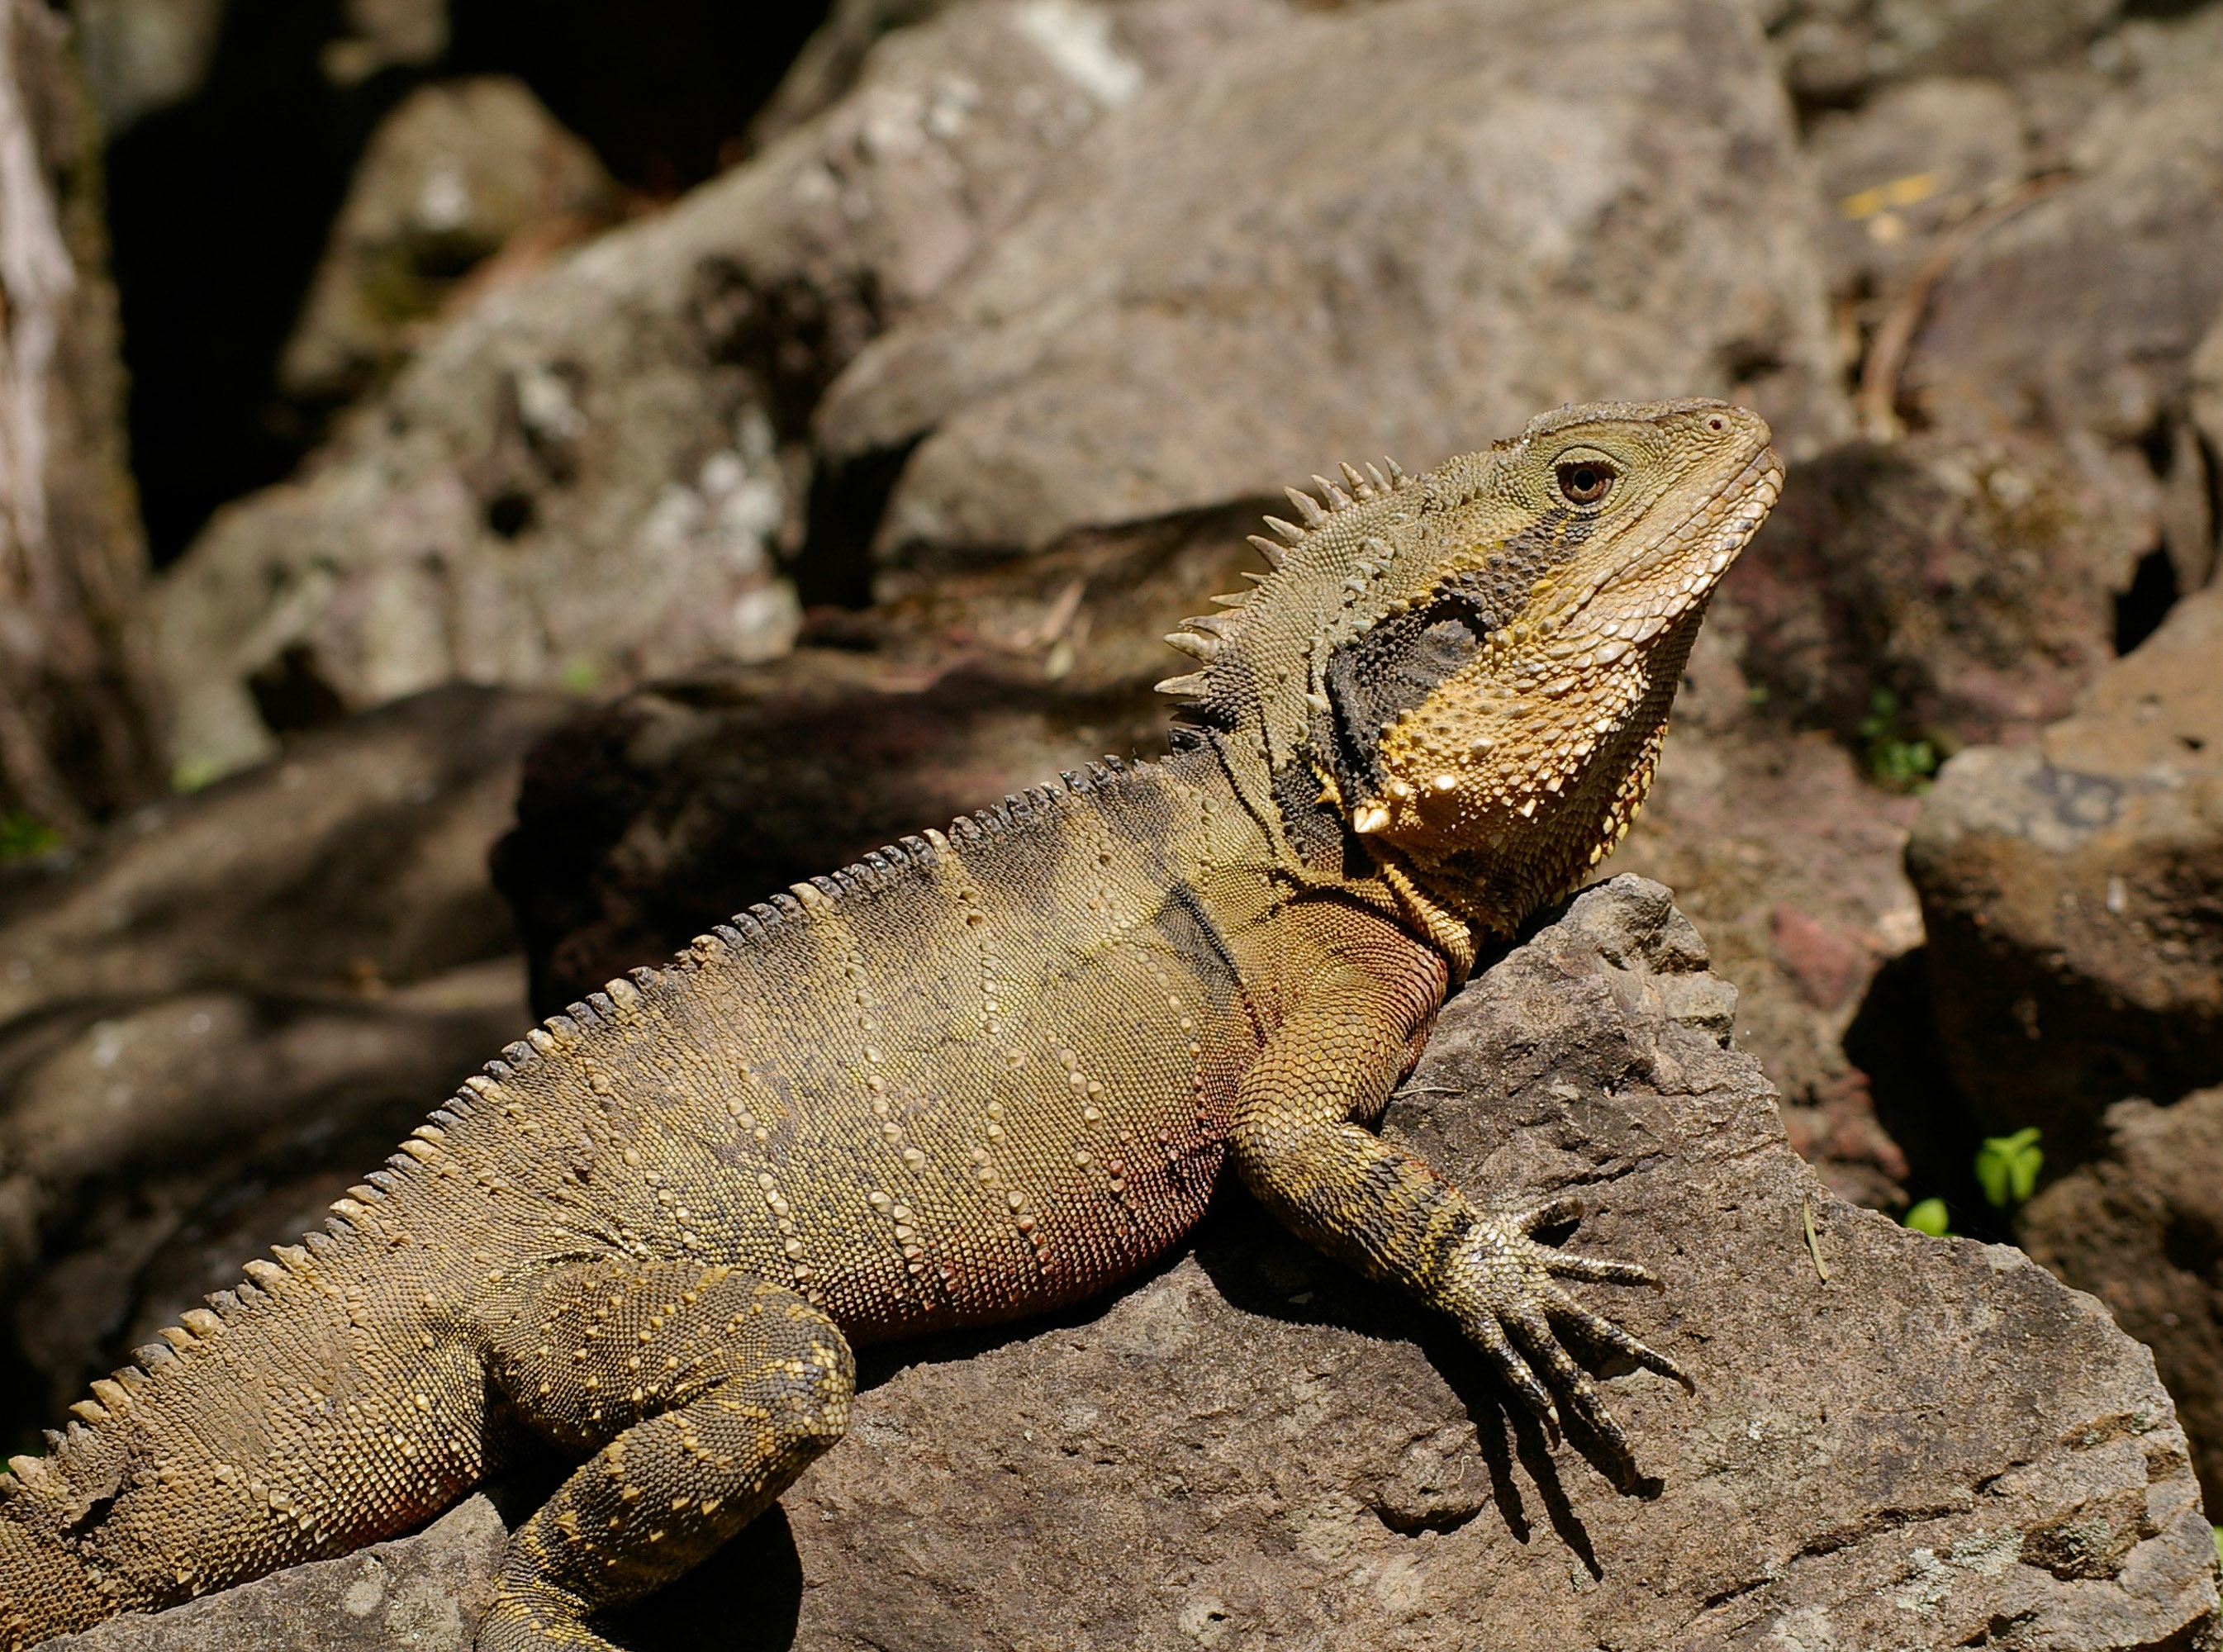
wildlife, wild, brown, reptile, iguana, fauna, lizard, green lizard, crest, australia, rocks, vertebrate, queensland, iguania, lacerta, agamidae, agama, scaled reptile, lacertidae, eastern water dragon